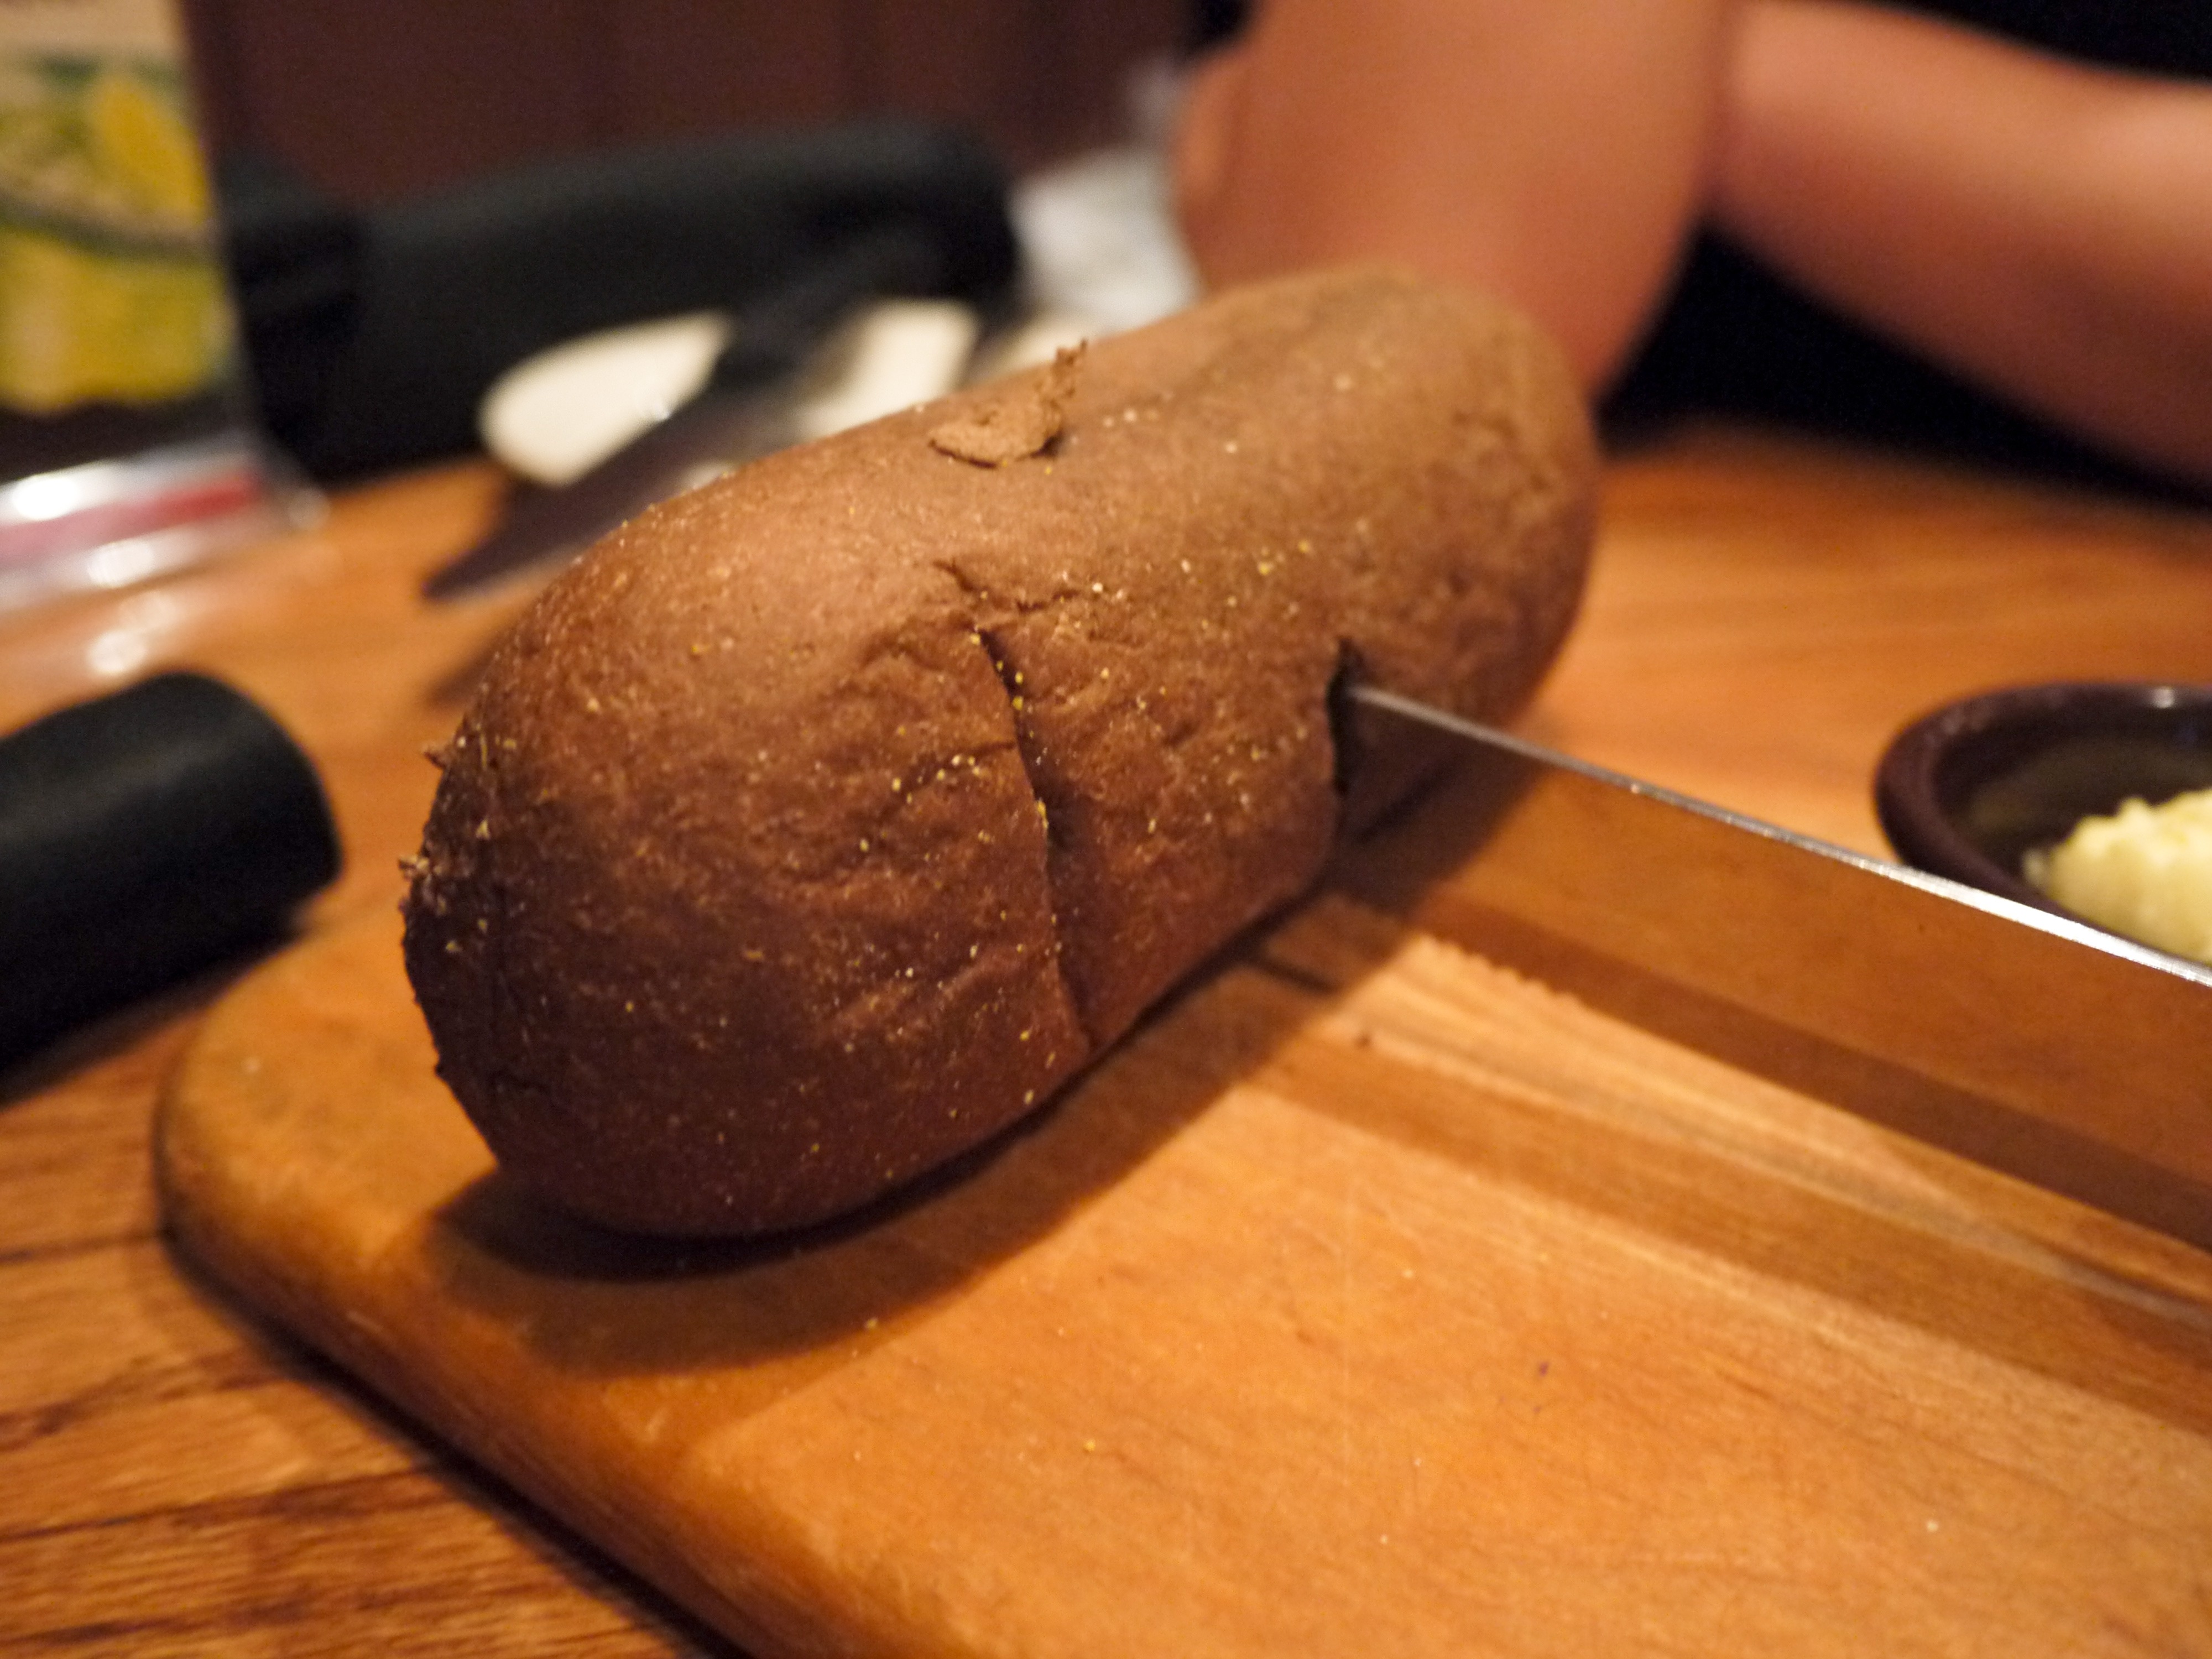
dish, meal, food, fresh, kitchen, chocolate, baking, cookie, dessert, cuisine, delicious, homemade, bread, bakery, knife, cook, loaf, cutting, sliced, baked goods, slicing, snack food, cookies and crackers